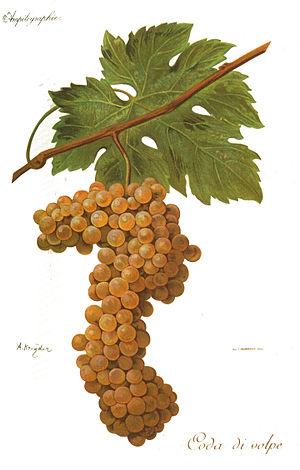
Coda di volpe par Viala et Vermorel